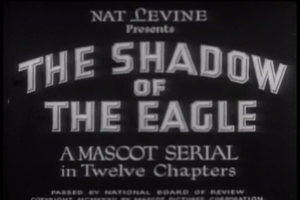
L'Aigle de la mort est un serial américain en 12 chapitres réalisé par Ford Beebe et B. Reeves Eason, sorti en 1932.